2020 NASCAR Cup Series

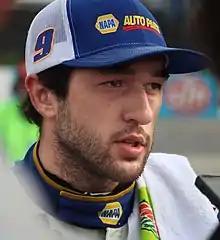
Chase Elliott, the 2020 NASCAR Cup Series champion

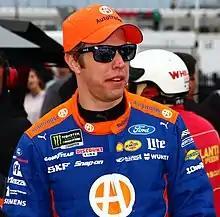
Brad Keselowski, finished second behind Elliott in the championship.

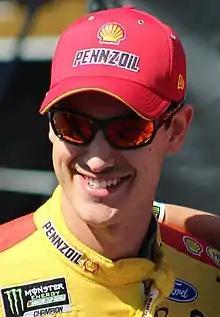
Joey Logano, finished third in the championship.

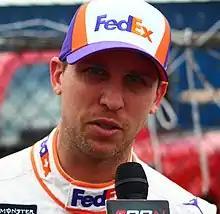
Denny Hamlin, finished fourth in the championship.

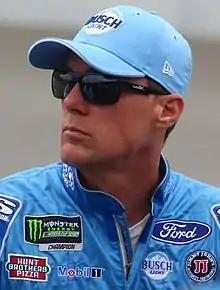
Kevin Harvick won the Regular Season Championship, but finished fifth in the playoffs.

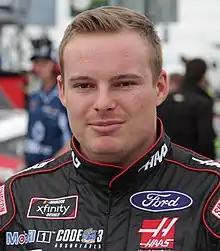
Cole Custer, the 2020 NASCAR Rookie of the Year

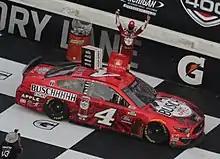
Ford won the manufacturers' championship with 1329 points and 18 wins.

The 2020 NASCAR Cup Series was the 72nd season for NASCAR professional stock car racing in the United States and the 49th season for the modern era Cup Series. The season began at Daytona International Speedway with the Busch Clash, the Bluegreen Vacations Duel qualifying races, and the 62nd running of the Daytona 500. The regular season ended with the Coke Zero Sugar 400 at Daytona on August 29. The NASCAR playoffs ended with the Season Finale 500, the first finale at Phoenix Raceway on November 8.